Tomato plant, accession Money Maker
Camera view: tilt-top (135 deg); turntable rotation: 0 degrees
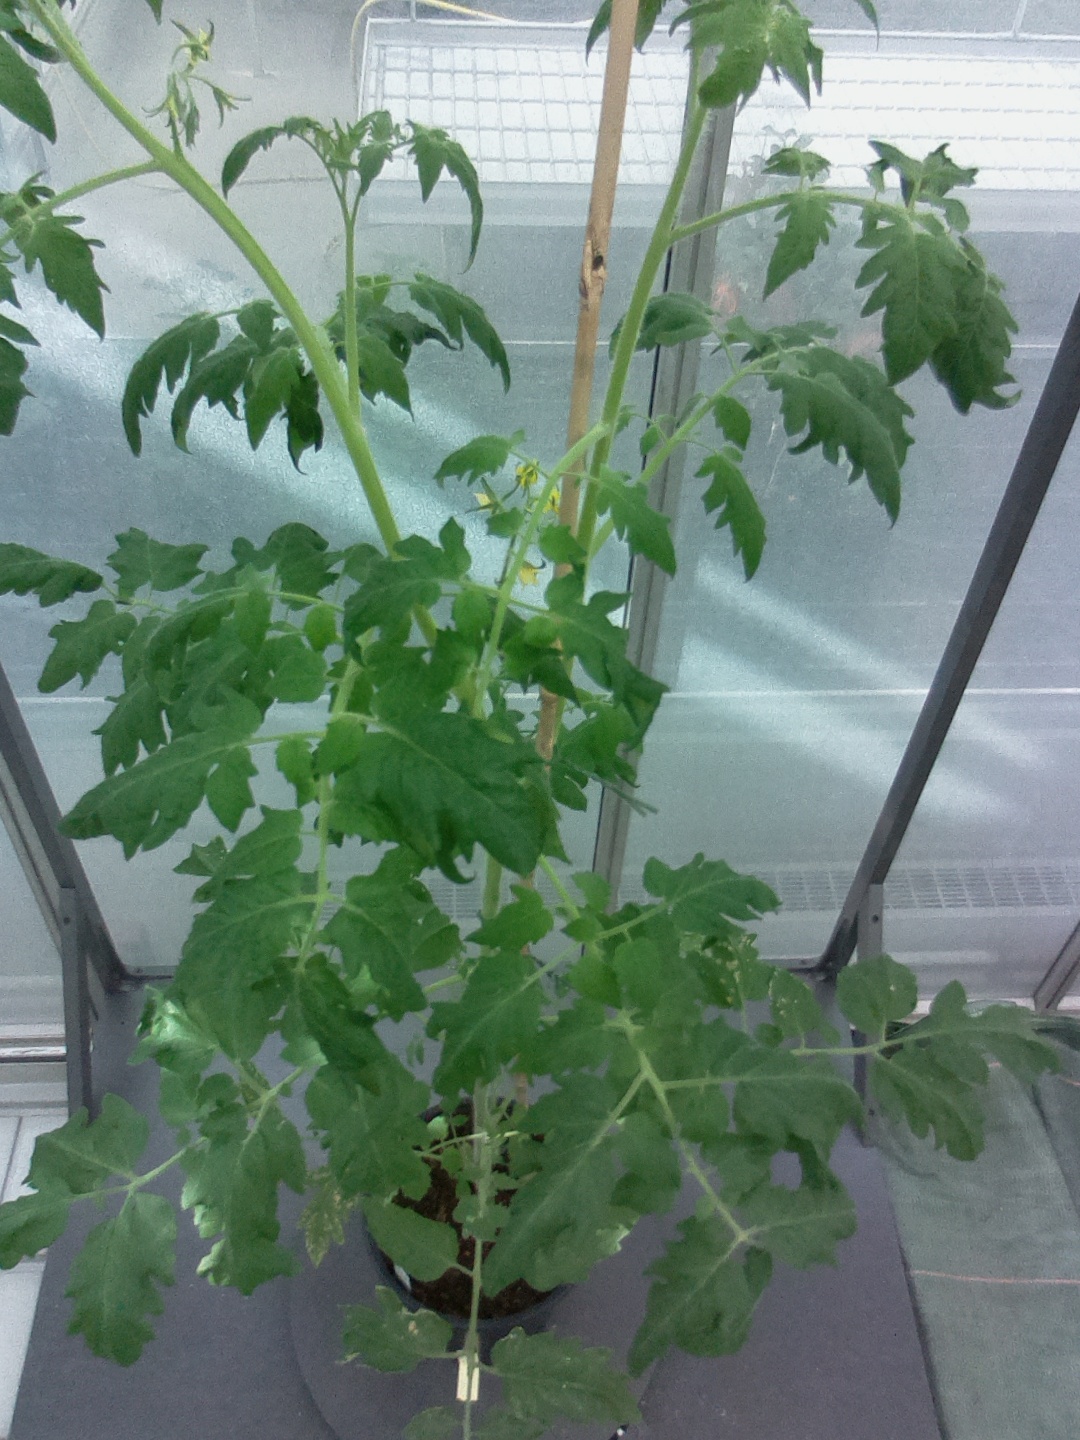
BBCH growth stage 64: 40%-50% of flowers open